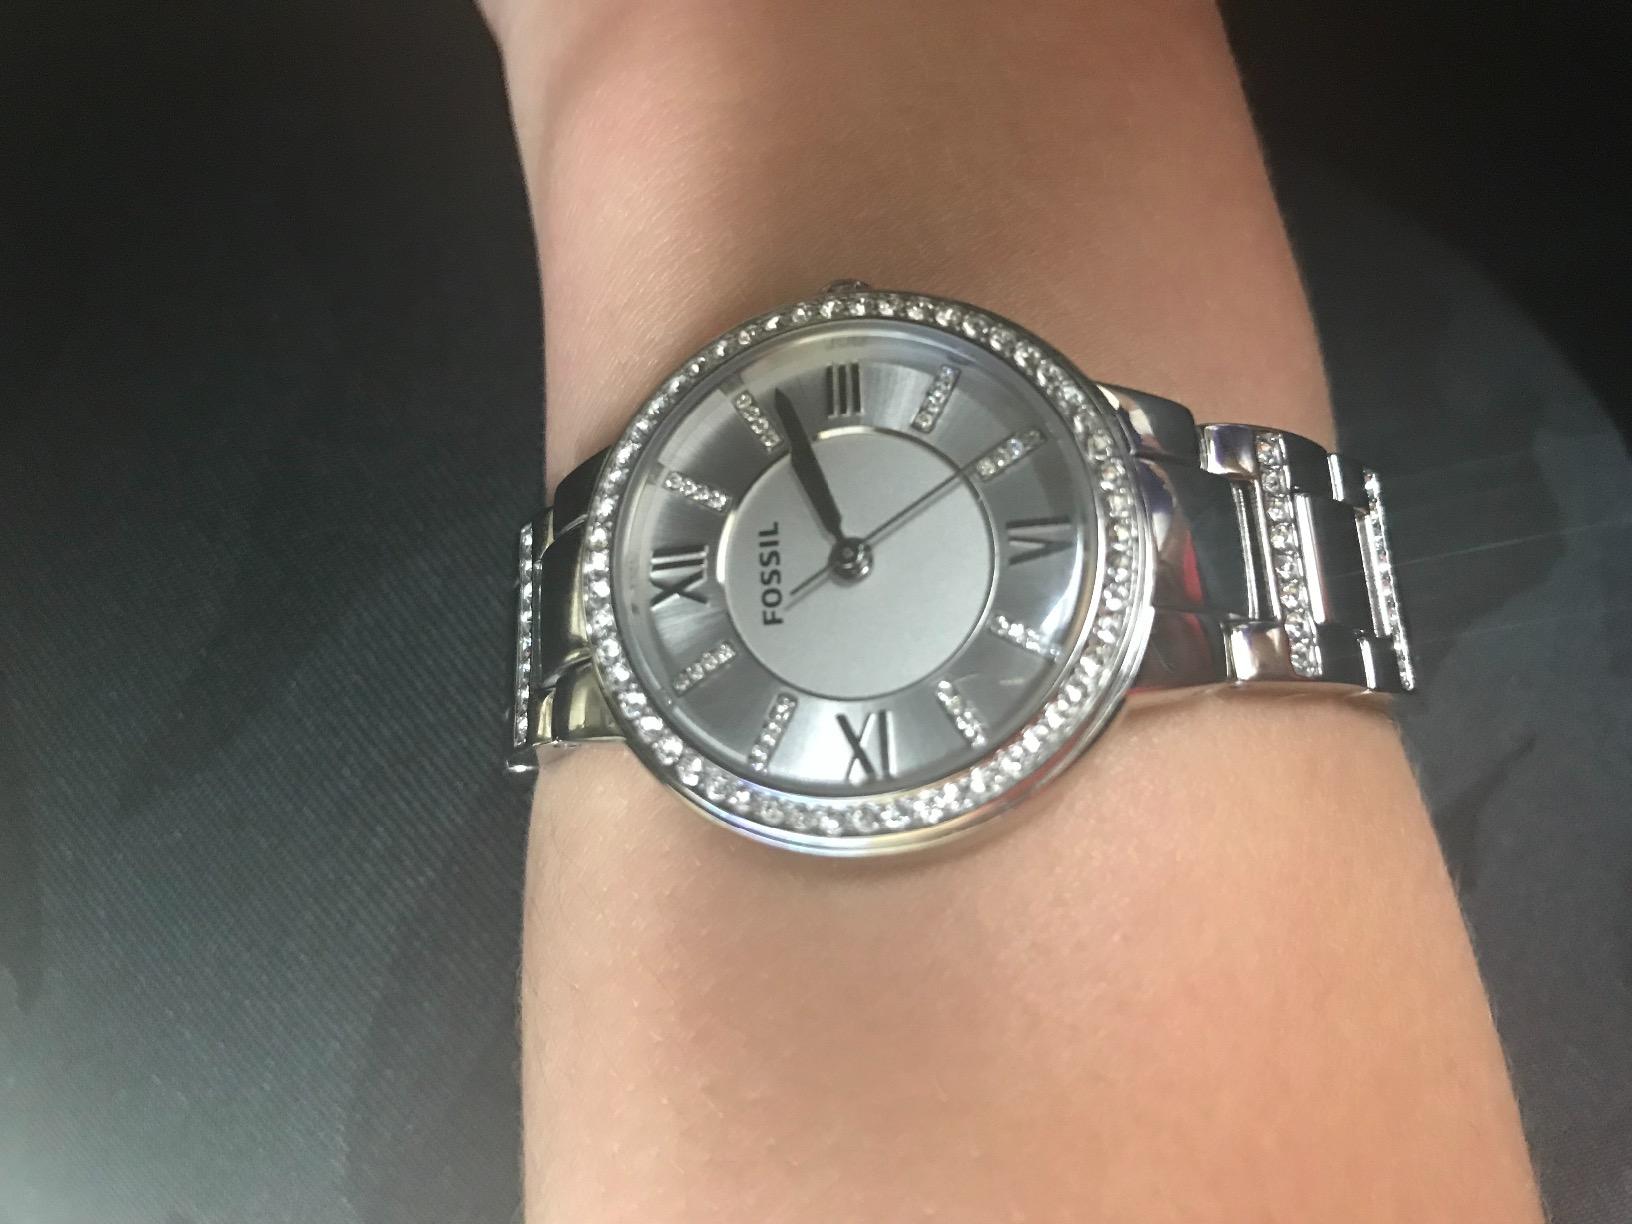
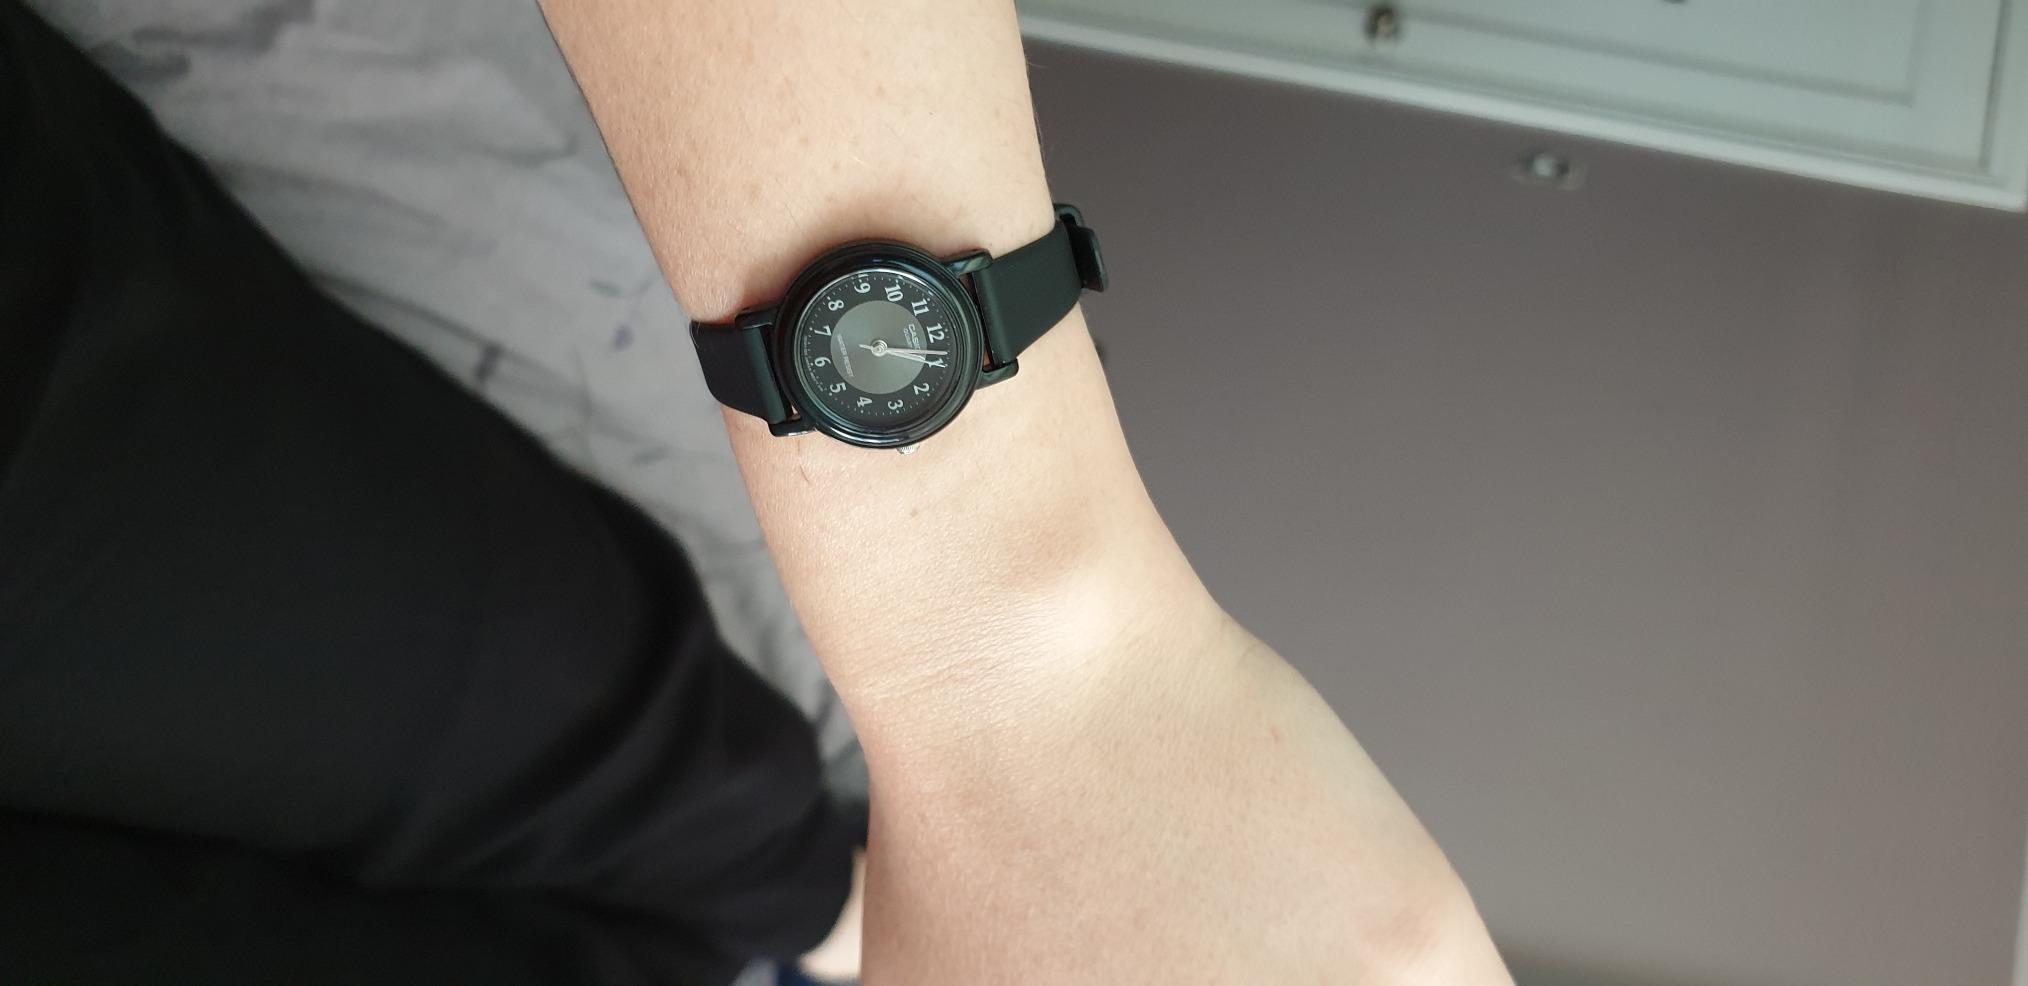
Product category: accessories_watch
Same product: no